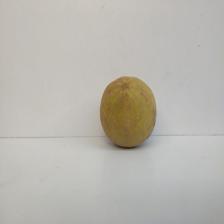
Size: Large